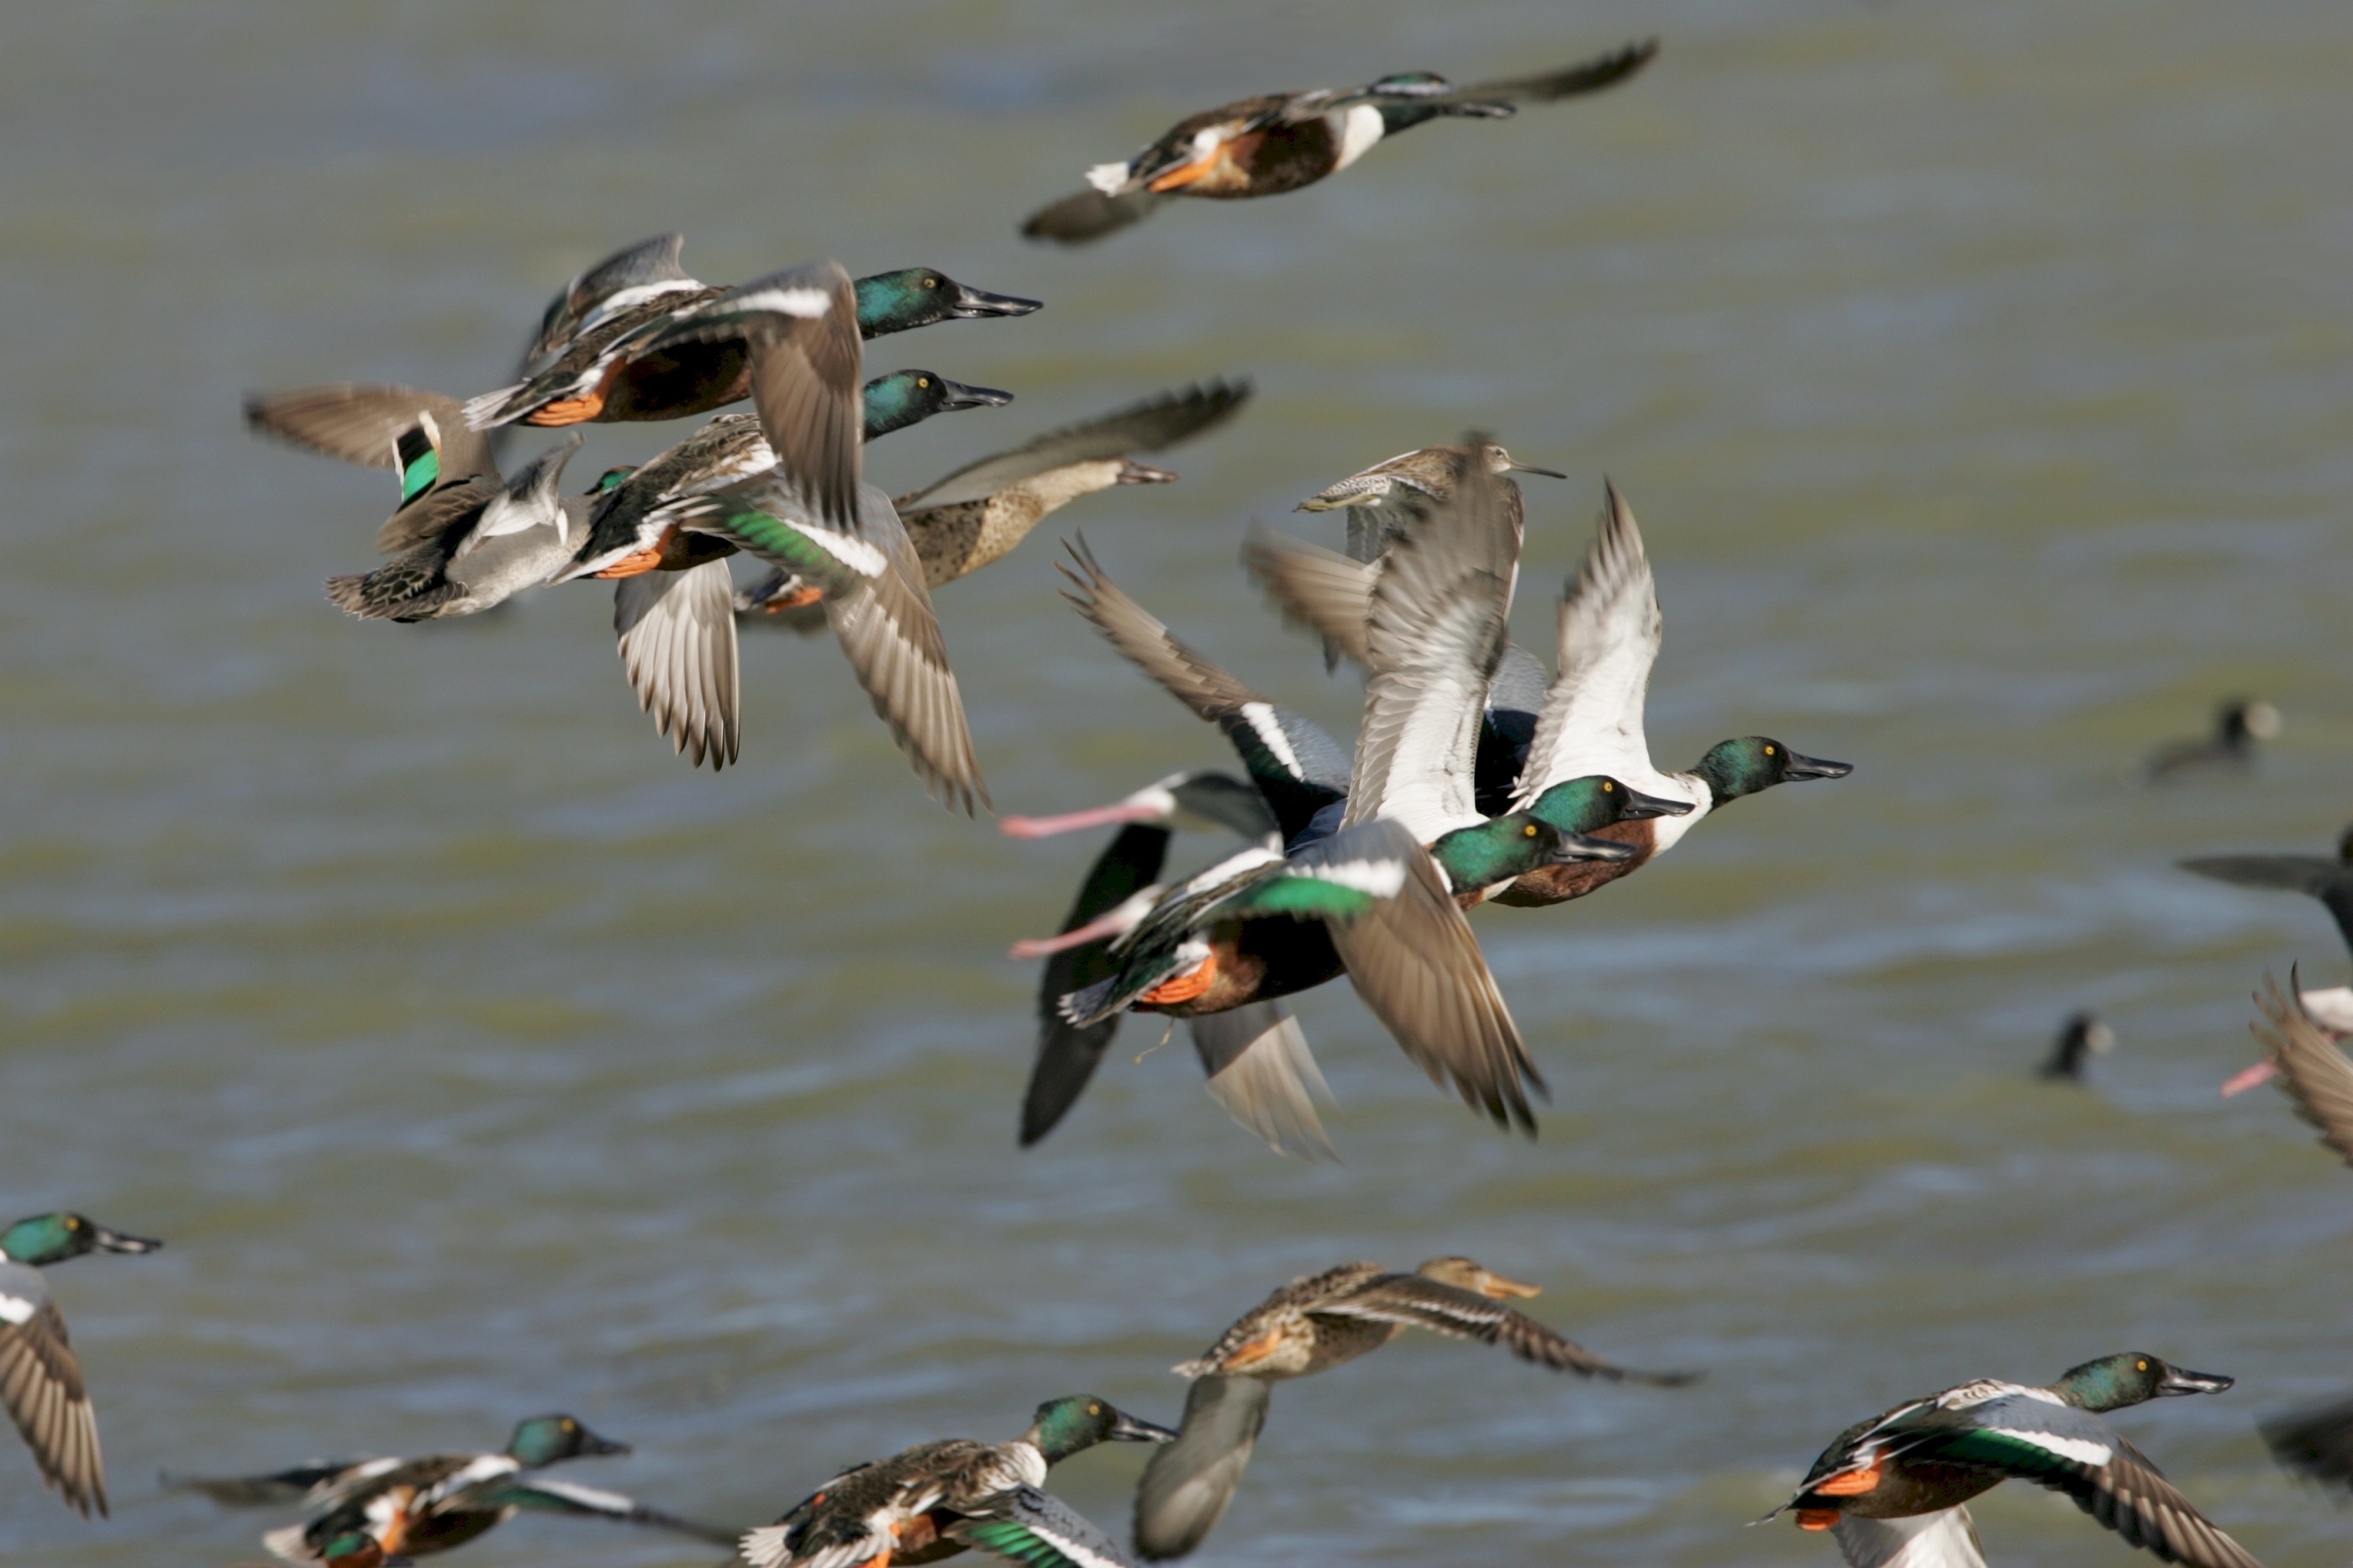
water, nature, bird, wing, flock, flying, wildlife, wild, beak, aquatic, soaring, fowl, fauna, birds, duck, wings, vertebrate, waterfowl, water bird, mallard, canard, bird migration, northern shoveler ducks, animal migration, ducks geese and swans, seaduck